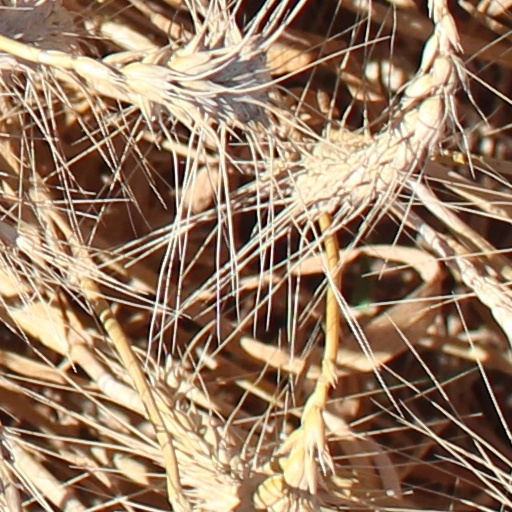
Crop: wheat